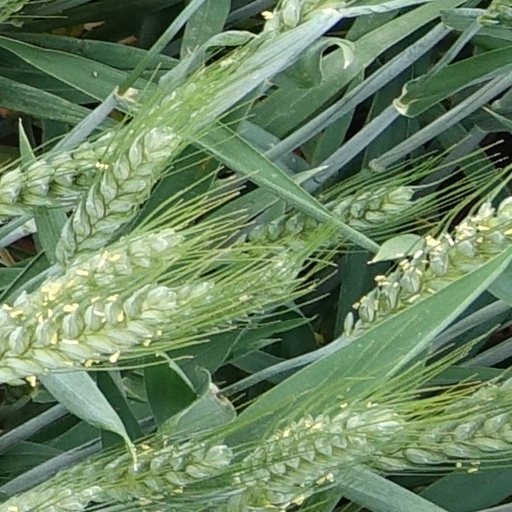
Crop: wheat